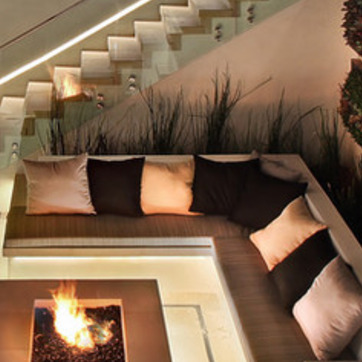
Material: fabric